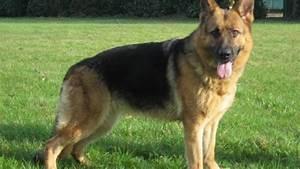
dog